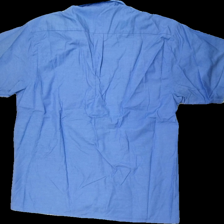
View: back
Type: Shirt
Category: Men
Brand: Rappson   (Gubb)
Colors: Blue
Material: 68% cotton 32% polyester
Cut: Regular
Size: XXL
Season: All
Stains: Major
Damage: fläckar arm
Damage location: top left
Damage 2: fläckar arm
Damage 2 location: top right
Price range: <50
Recommended usage: Export
Description: blå kortärmad skjorta med fläckar på armarna